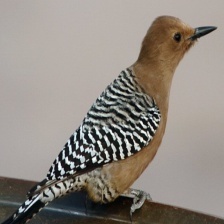
Species: GILA WOODPECKER
Scientific name: MELANERPES UROPYGIALIS